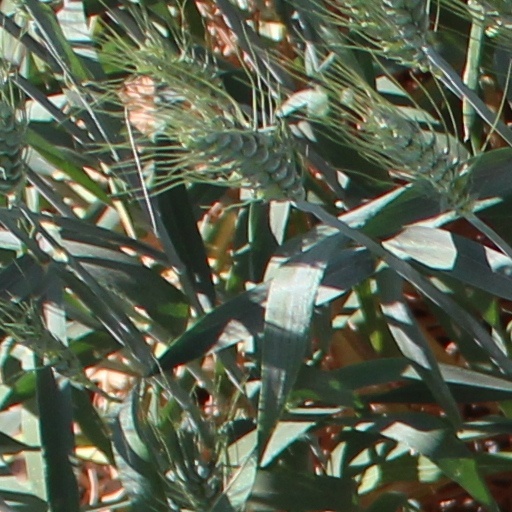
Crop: wheat